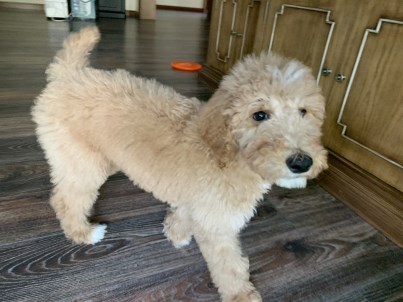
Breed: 316-n000118-standard_poodle